Caddo Lake State Park

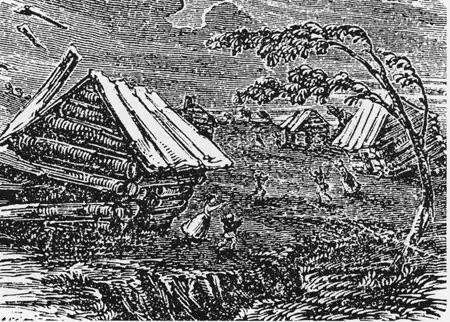
A drawing of an earthquake destroying land

Although the exact date of the formation of Caddo Lake is unknown, both of the major theories behind the lake's origins date back to the early 1800s. The Caddo legend behind the formation of the lake is that the Great Spirit caused an earthquake after one of the Caddo chiefs failed to obey him. The earthquake filled and formed the lake. The earthquake being described in the story is the 1812 New Madrid earthquake, which is believed by some geologists to have caused the creation of the lake. The theory behind the earthquake creating Caddo Lake is that the earthquake's seismic waves caused the ground to sink, which filled up and became the lake. The additional theory behind the creation of Caddo Lake was that it formed because of the Great Raft. The Great Raft was a large log jam that blocked the flow of the Red River, as well as a few smaller rivers. The jam was first reported by early Spanish explorers in the 1500s, but was not studied until the early 1800s. It is believed that Caddo Lake was formed by the Great Raft acting as a natural dam, and the first studies of this were reported around 1806.